Paneer tikka masala

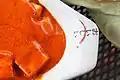
Paneer tikka masala

Paneer tikka masala is an Indian dish of paneer tikka cheese served in a spiced gravy. It is a vegetarian alternative to chicken tikka masala.